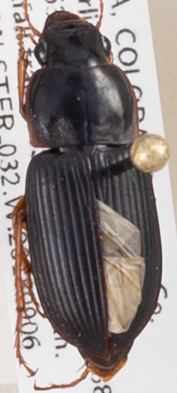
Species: Harpalus pensylvanicus
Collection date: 2018-09-06
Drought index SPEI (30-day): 1.106
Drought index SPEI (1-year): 0.71
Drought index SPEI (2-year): -0.018